Madame de Pompadour

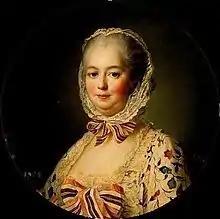
Her memorial portrait finished in 1764 after her death, but begun while she was alive, by François-Hubert Drouais

Madame de Pompadour was an influential patron of the arts who played a central role in making Paris the perceived capital of taste and culture in Europe. She attained this influence through the appointment of her guardian Charles François Paul Le Normant de Tournehem, and later her brother, Abel-François Poisson in the post of "Directeur Général des Bâtiments", which controlled government policy and expenditures for the arts. She championed French pride by constructing and later outright buying a porcelain factory at Sèvres in 1759, which became one of the most famous porcelain manufacturers in Europe, and which provided skilled jobs for the region. Numerous sculptors and portrait painters were patronized by Pompadour, among them the court artist Jean-Marc Nattier, in the 1750s François Boucher, Jean-Baptiste Réveillon and François-Hubert Drouais. She patronized Jacques Guay, the gemstone engraver, who taught her to engrave in onyx, jasper and other semi-precious stones.